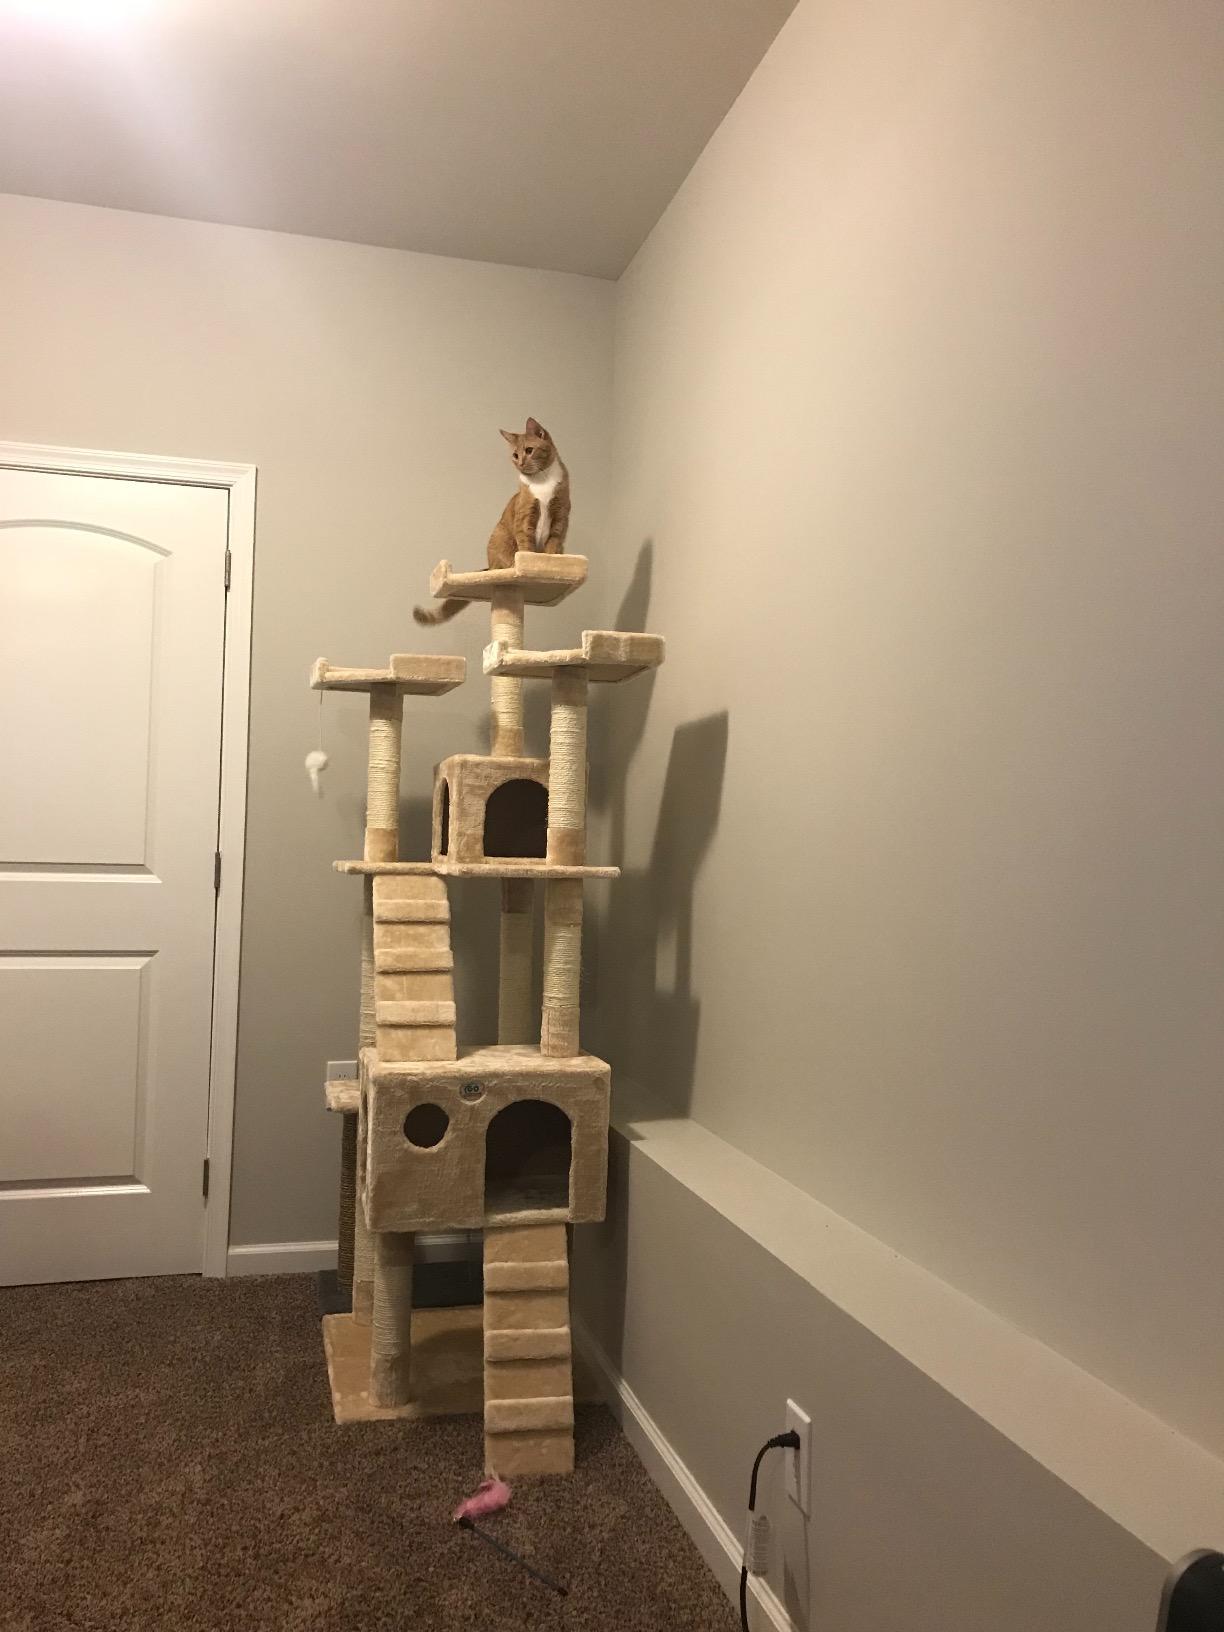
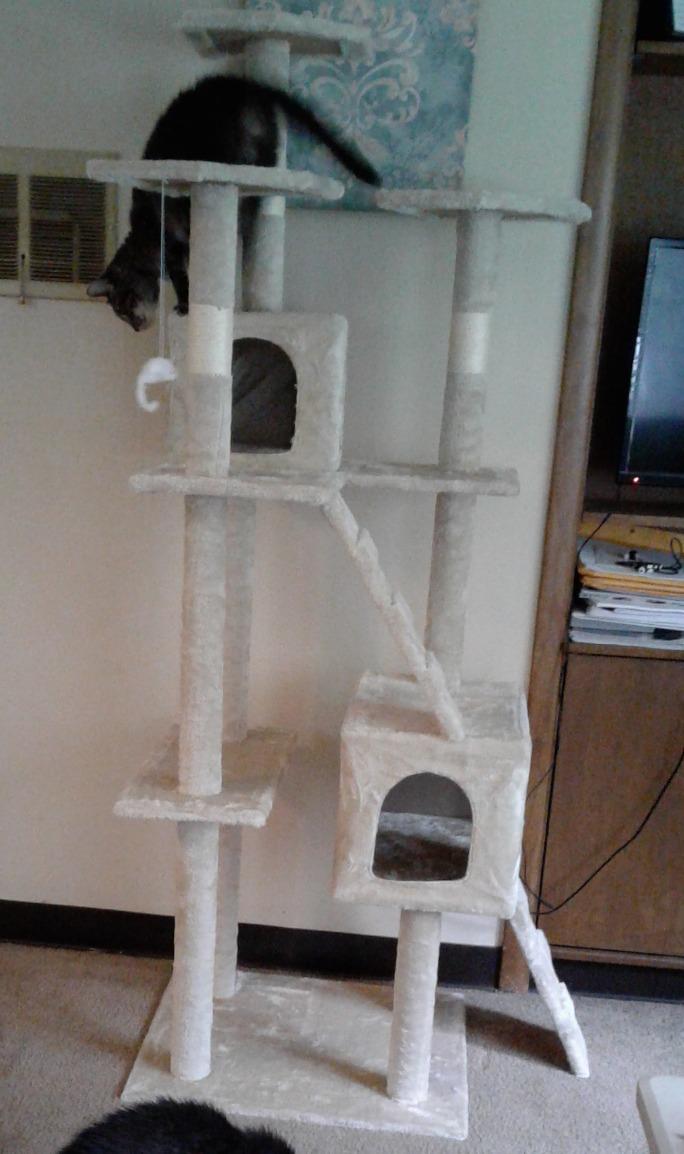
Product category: items_cat tree
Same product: yes